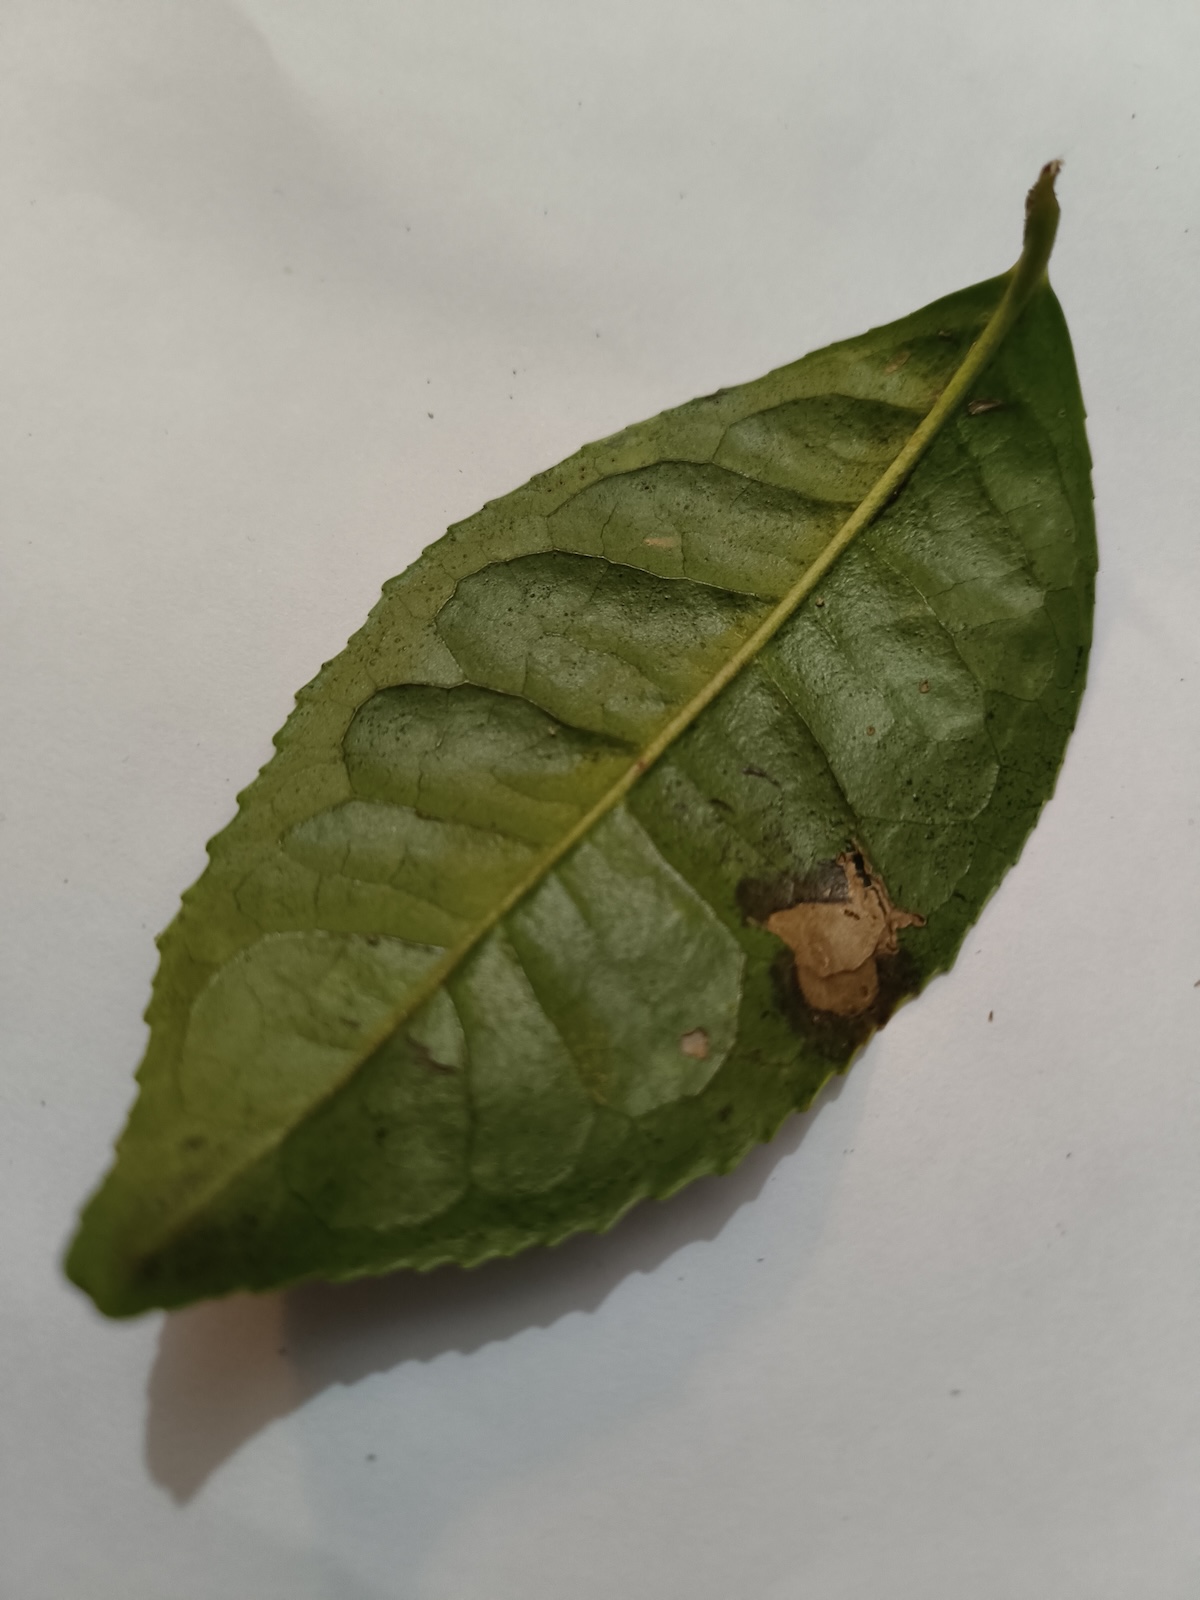
Label: Gray Blight